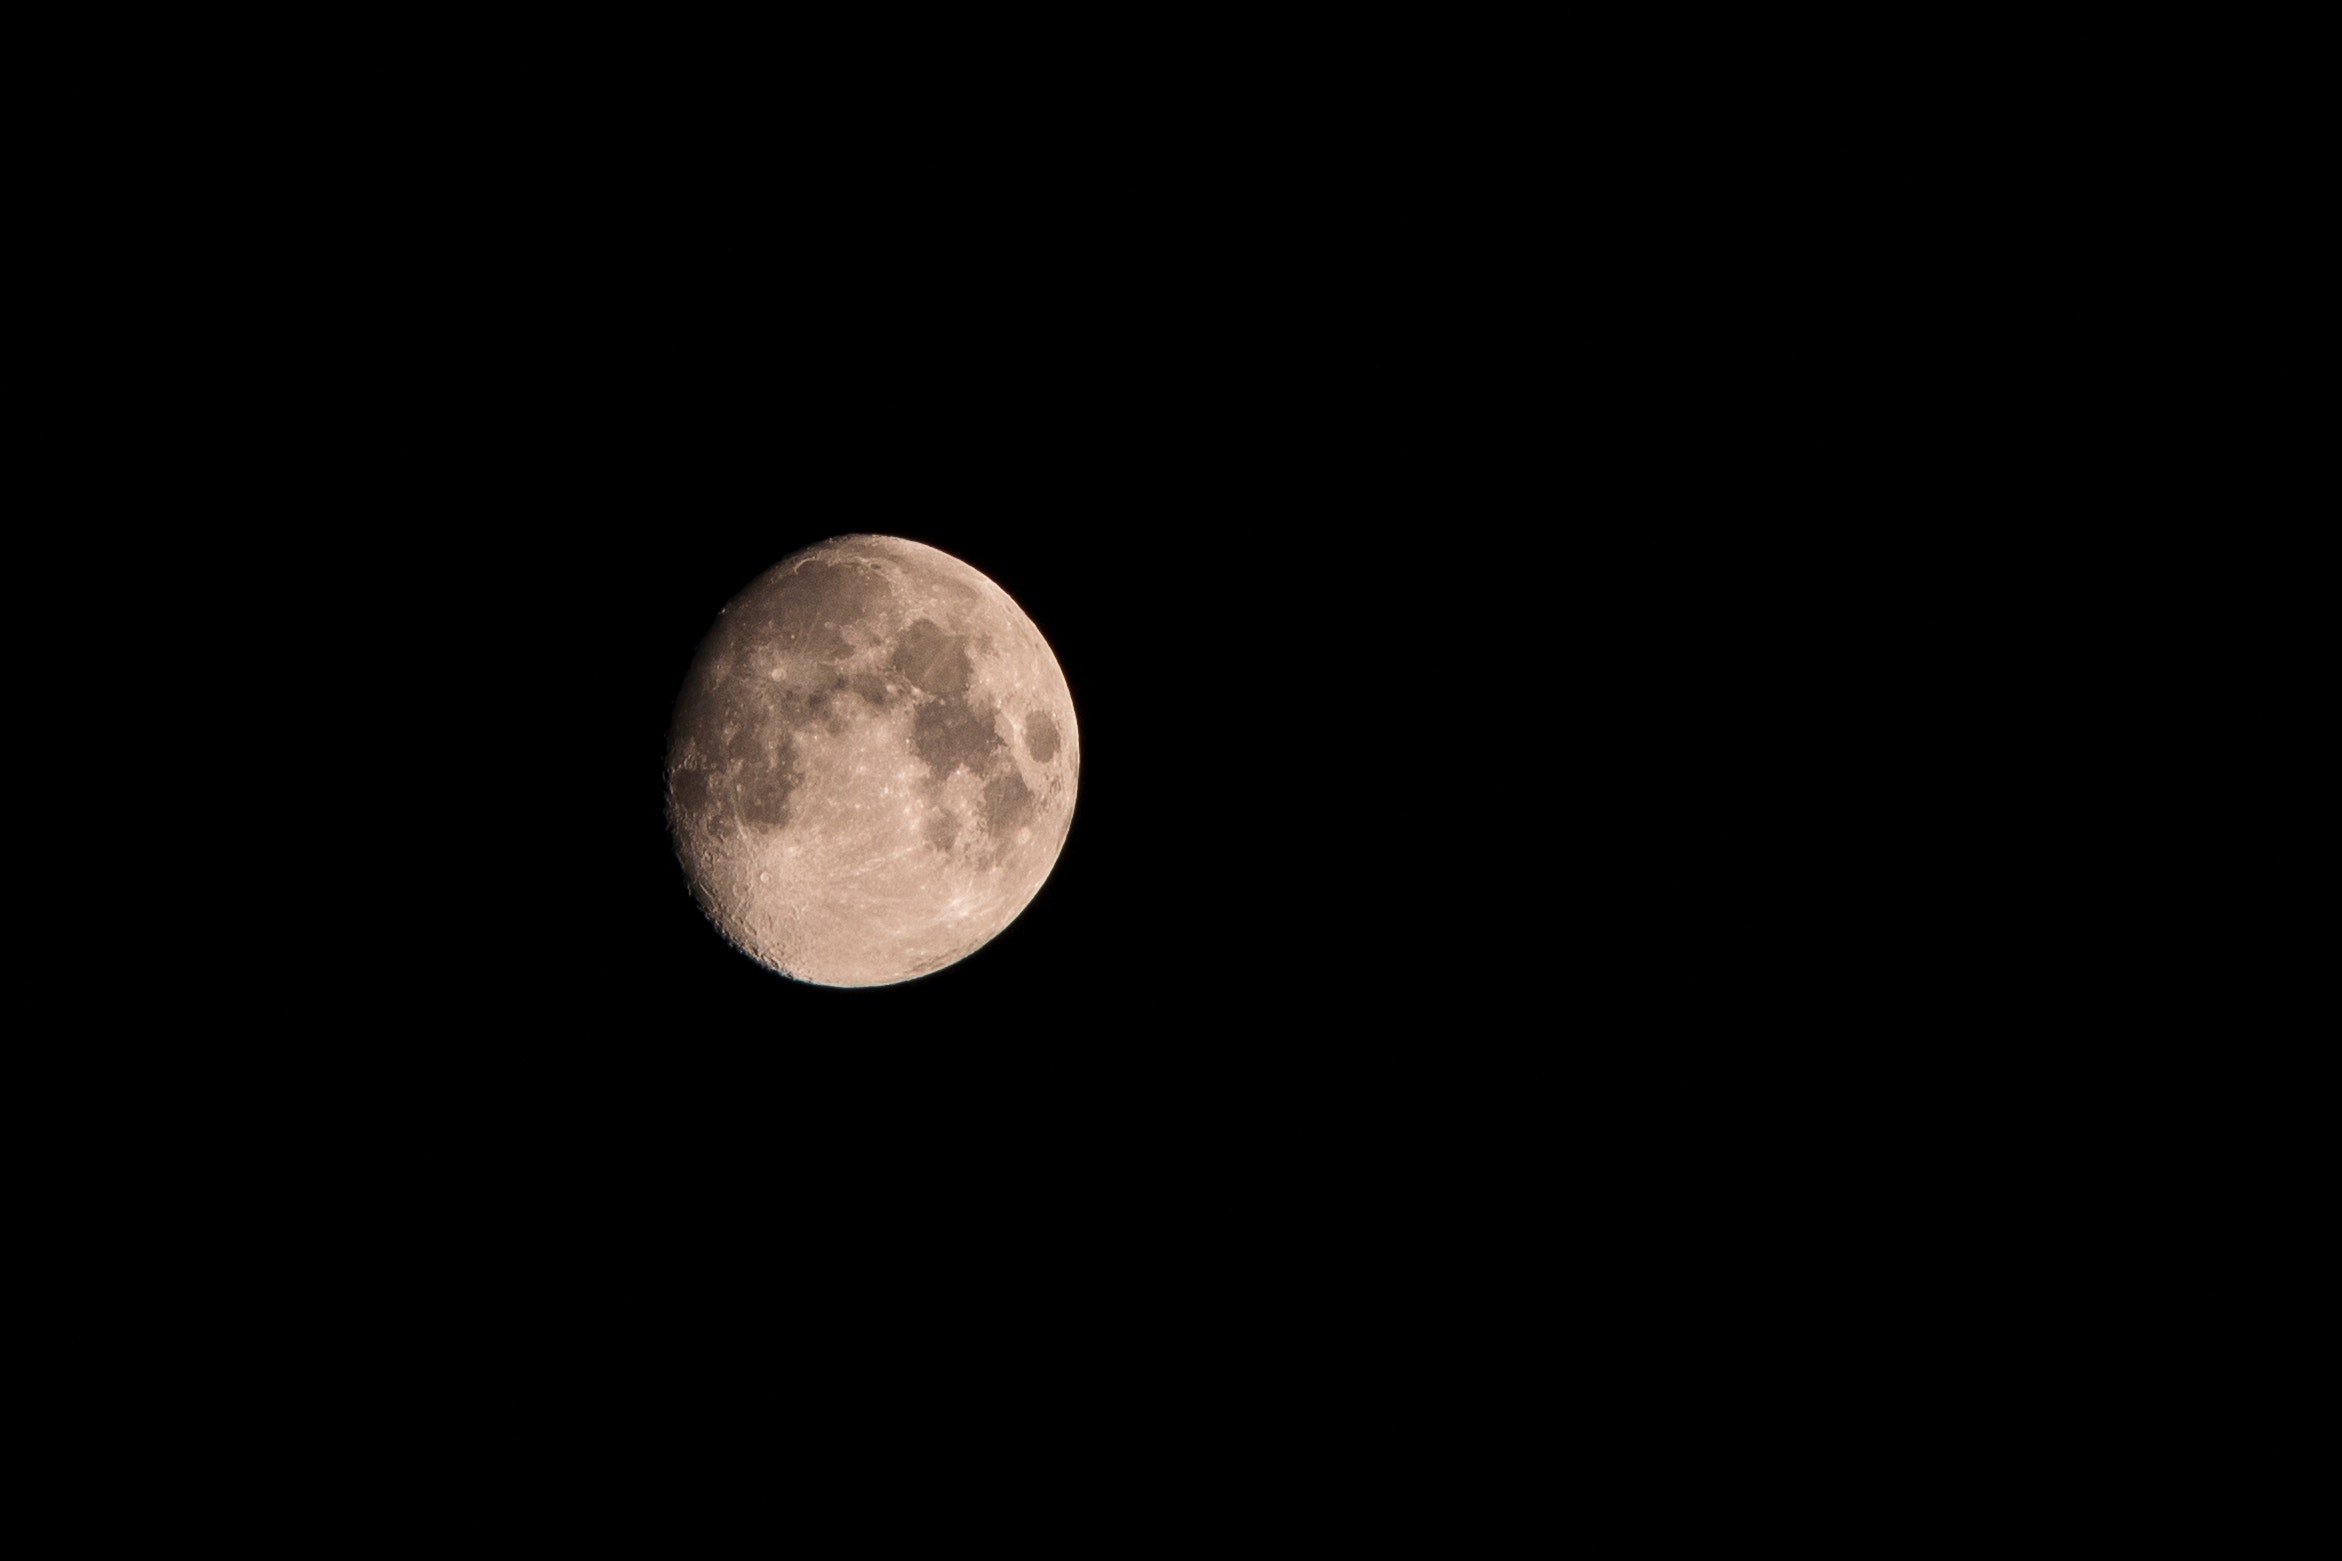
moon, black, nature, photograph, full moon, celestial event, atmospheric phenomenon, astronomical object, atmosphere, sky, moonlight, darkness, light, night, beauty, midnight, black and white, monochrome, astronomy, event, monochrome photography, stock photography, space, photography, sphere, universe, lunar eclipse